Służewiec

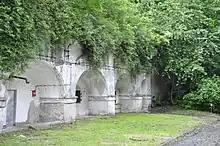
The building of the Fort VIIA "Służewiec" in 2010.

In the neighbourhood is placed the Monument to the Builders of Służewiec Przemysłowy, a socialist realism sculpture depicting a bricklayer, dedicated to people who worked on the construction of the industrial district of Służewiec Przemysłowy ("Industrial Służewiec") in the 1950s. It is located in front of the office building of Park Rozwoju, at Suwak Street. Its author and history remain unknown. Until the 2010s, it was placed in the backyard of the magazines of the Warszawa Północ Industrial Construction Company (Polish: "Przedsiębiorstwo Budownictwa Uprzemysłowionego „Warszawa Północ”"). In 2015, after the building was deconstructed, and replaced by the office building of Park Rozwoju, the developers had decided to place the historical statue in front of the building. The sculpture is one of the last remaining objects from the industrial history of Służewiec.